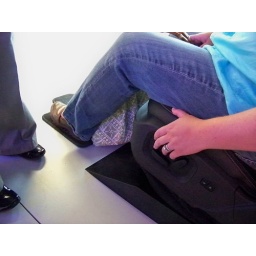
massaging seats in Ford cars